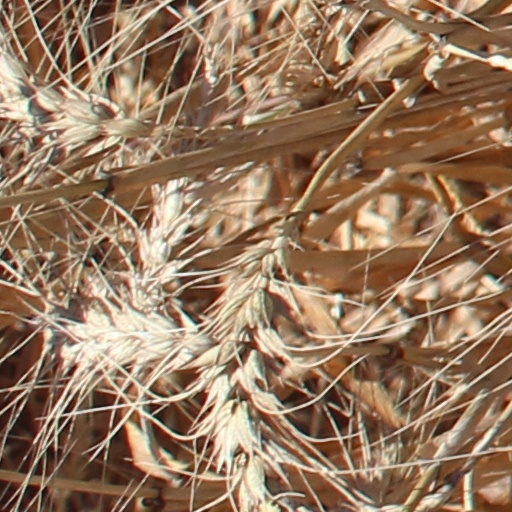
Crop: wheat